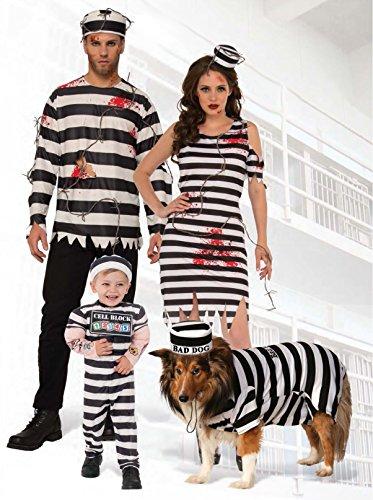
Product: Rubie's Child's Lil Prisoner Costume, Medium
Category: Clothing, Shoes & Jewelry | Costumes & Accessories | Kids & Baby | Boys | Costumes
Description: Striped costume shirt, matching pants, and hat.
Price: $17.24
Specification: ProductDimensions:17x12x2inches|ItemWeight:12.6ounces|ShippingWeight:12.6ounces(Viewshippingratesandpolicies)|DomesticShipping:ItemcanbeshippedwithinU.S.|InternationalShipping:ThisitemcanbeshippedtoselectcountriesoutsideoftheU.S.LearnMore|ASIN:B01N4WK09B|Itemmodelnumber:510335|Manufacturerrecommendedage:4-7years